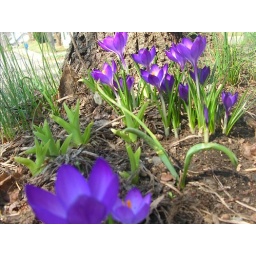
someone in blue walking up the hill